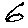
Label: 6